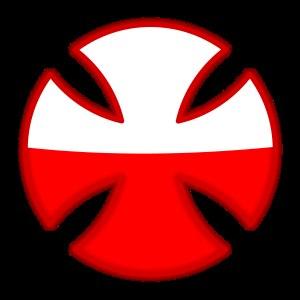
Un téléthon, mot-valise créé à partir des mots télévision et marathon, est une émission de télévision de très longue durée dont le but est de recueillir des fonds pour une œuvre caritative. C'est un concept apparu aux États-Unis dans les années 1950, tout d'abord pour aider les malades atteints de poliomyélite.